Ortahisar, Nevşehir

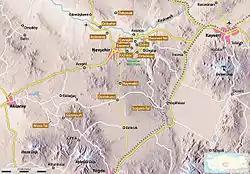
Ortahisar and other noteworthy places in Cappadocia

The small town is dominated by a rock-castle in the centre of the town, which is called "Sivrikaya" by the inhabitants. It is an extraordinary example of the rock-cut architecture which is typical of the region and is believed to have served as a refuge from attackers in Byzantine times. The town also contains the "Cambazlı Kilise" ('Church of Acrobats'), a cross-in-square church with 13th-century wall paintings which is now used as a storehouse.